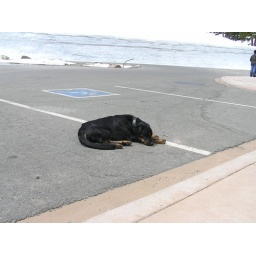
he was sooooo tired afterwards, he basically didn't move until we got in the car to drive home